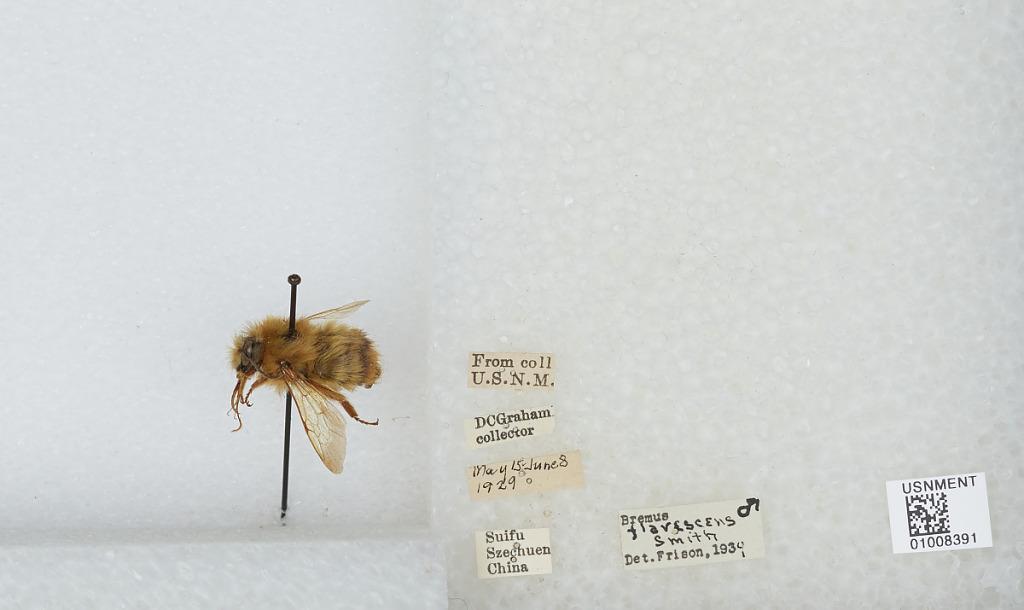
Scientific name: Bombus (Pyrobombus) flavescens Smith
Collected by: D. Graham
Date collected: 1929-5-15
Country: China
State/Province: Sichuan
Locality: Yibin, formerly Suifu
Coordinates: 28.77, 104.62
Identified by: Frison